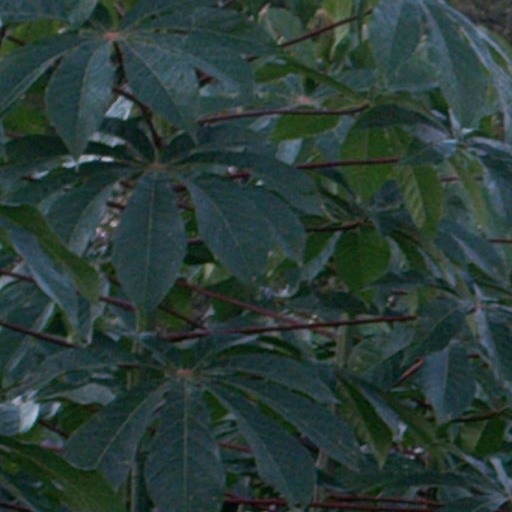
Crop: cassava